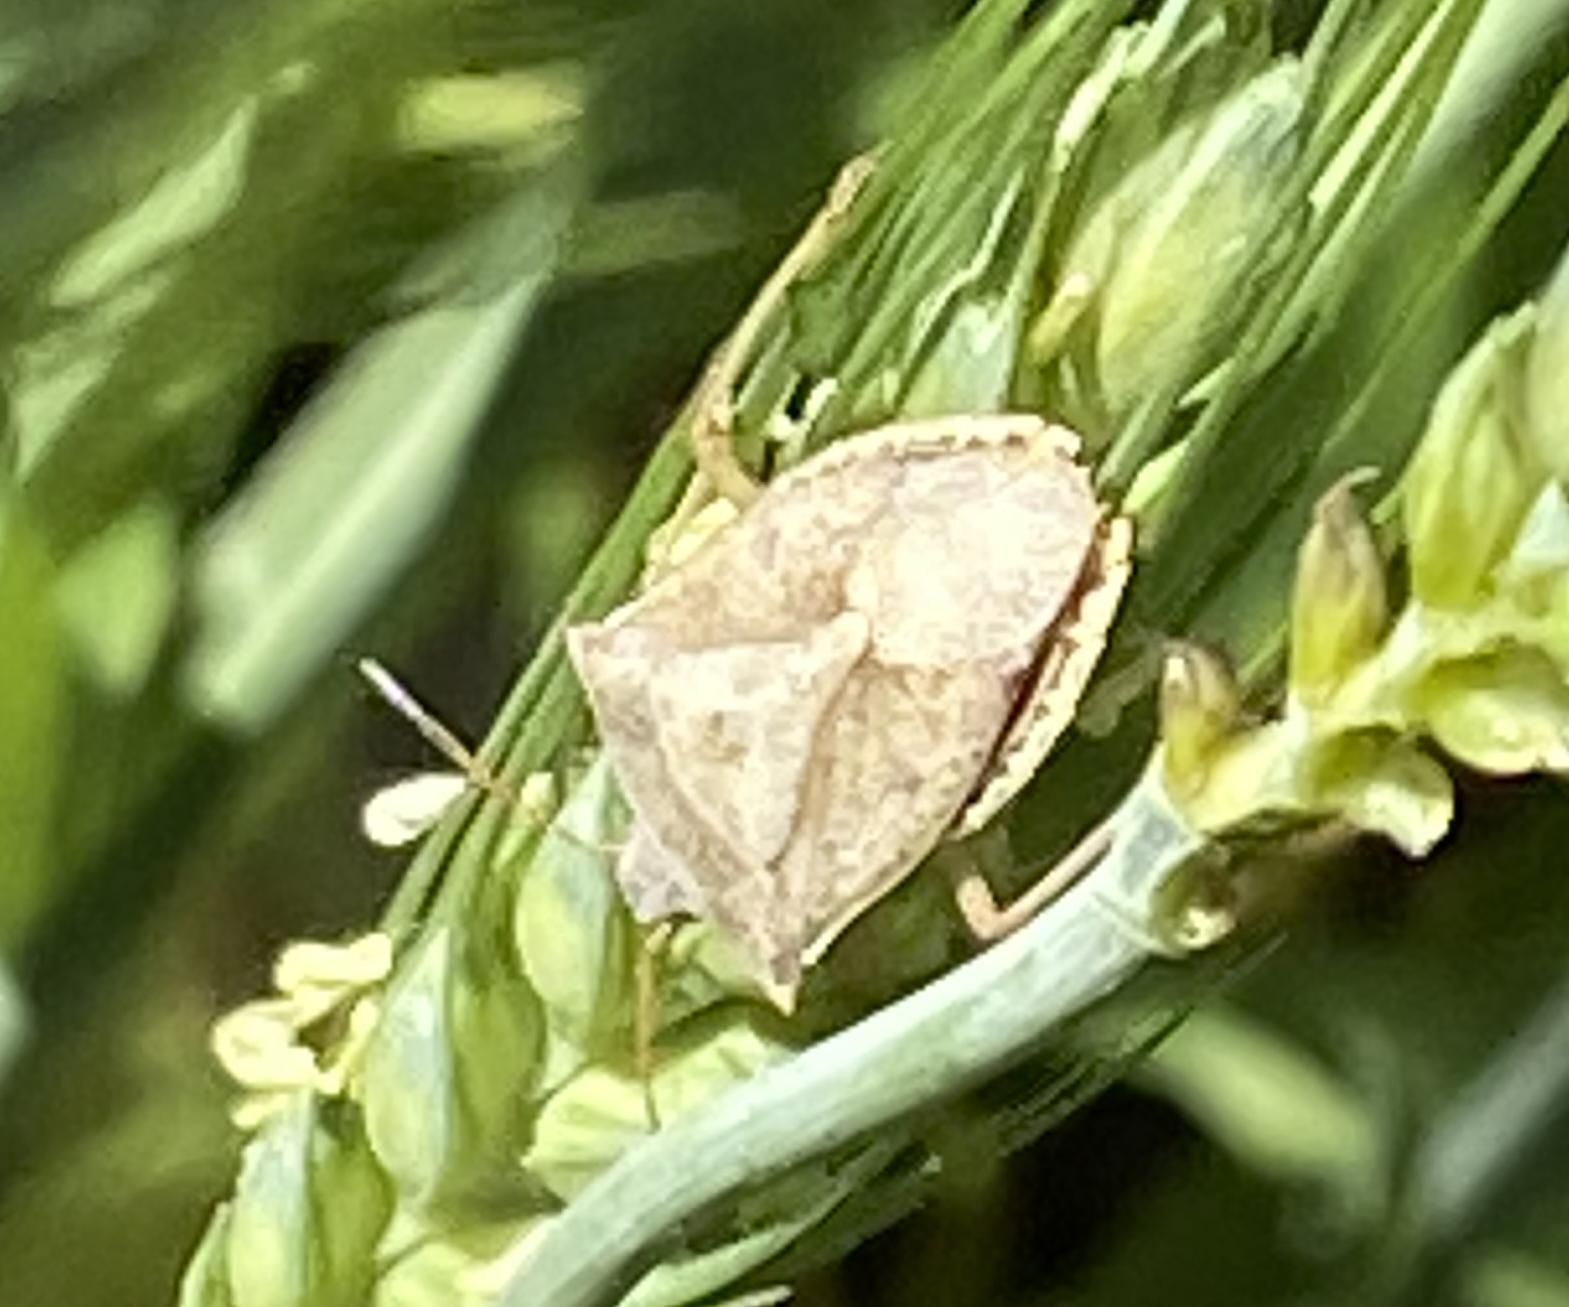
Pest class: stink_bug